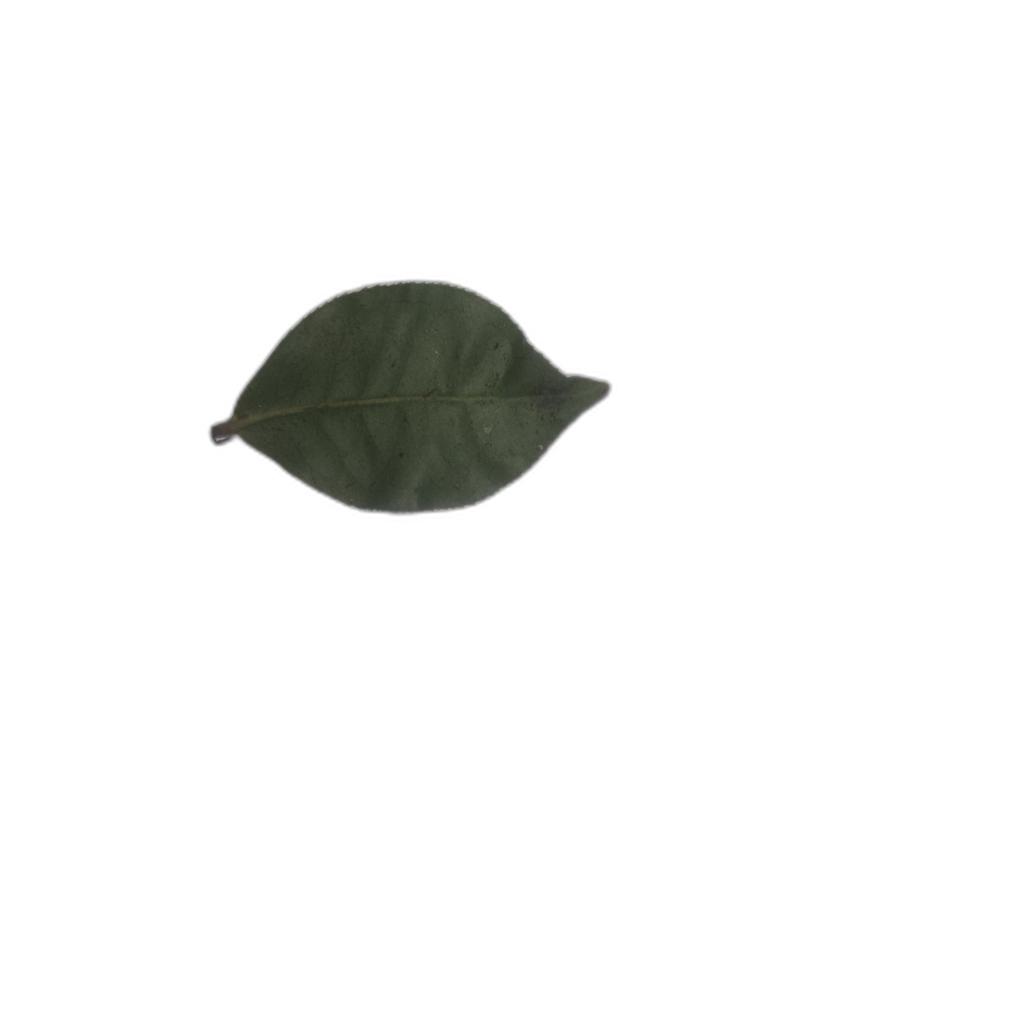
Label: Healthy